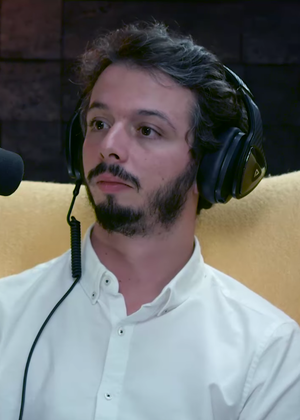
Moisés Salvador Coelho Ferreira est un homme politique portugais membre du Bloc de gauche.